Matilde Moraschi

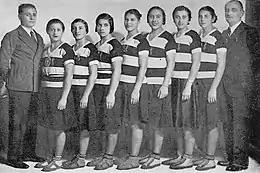
The Canottieri Milano champion of Italy 1934; Moraschi is the third player from the right.

Matilde Moraschi (11 April 1910 – 16 April 2004) was an Italian sprinter and basketball player. She competed in the women's 100 metres at the 1928 Summer Olympics. her basketball teams were six times champions of Italy: